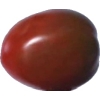
Label: tomato_cherry_maroon